Trevor (film)

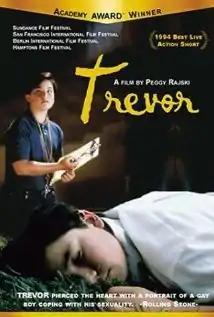
Film poster

Trevor is a 1994 American short film directed by Peggy Rajski, produced by Randy Stone and Rajski, and written by Celeste Lecesne. Set in 1981, the film follows what happens to 13-year-old Trevor, a Diana Ross fan, when his crush on a schoolmate named Pinky Faraday gets discovered.